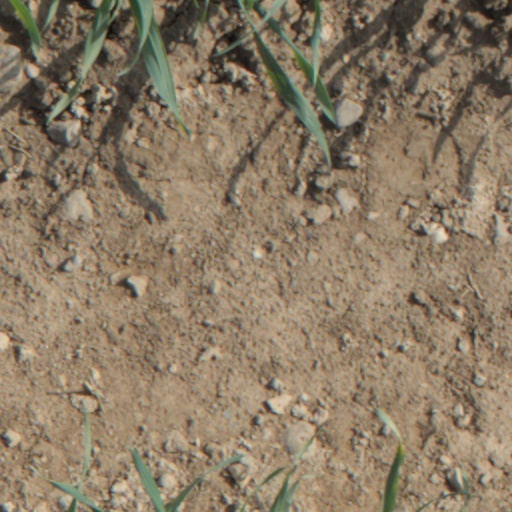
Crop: wheat